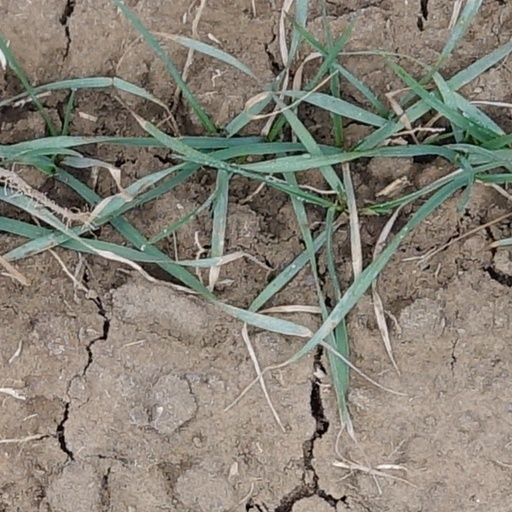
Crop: wheat